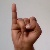
The image shows a hand gesture representing the letter 'I' in Indian Sign Language.